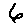
Label: 6